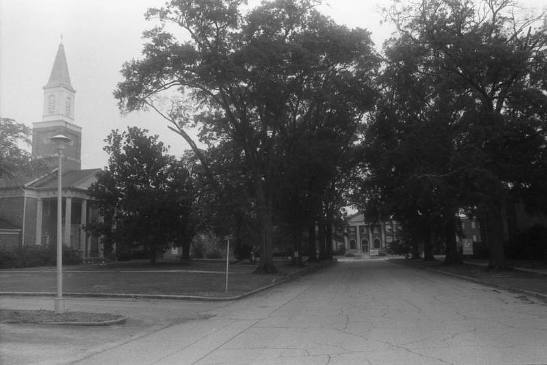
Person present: No